Louisiana State Penitentiary

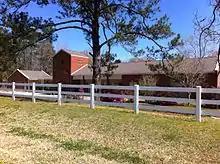
Tunica Elementary School previously served children living on the Angola property

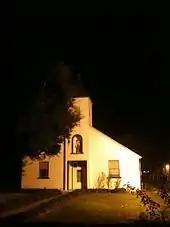
St. Augustine Roman Catholic Church

The prison property occupies a area. The size of the prison property is larger than the size of Manhattan. Charles Wolfe and Kip Lornell, authors of "The Life and Legend of Leadbelly", stated that Angola of the 1990s looks "more like a large working plantation than one of the most notorious prisons in the United States." Officers patrol the complex on horseback, as many prison acres are devoted to cultivating crops. By 1999, the prison's primary roads had been paved.